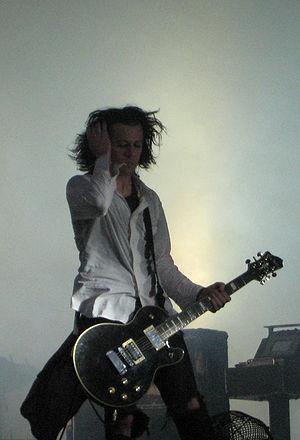
Nine Inch Nails est un projet américain de metal industriel fondée en 1988 par Trent Reznor à Cleveland, dans l'Ohio. Les performances en live contrastent avec les morceaux qui ont été enregistrés en studio : bien que c'est Reznor qui contrôle la direction musical de Nine Inch Nails en studio, il rassemble généralement un groupe de musiciens pour interpréter des chansons pour des tournées et d'autres concerts.
Aaron Wright North, né le 22 mars 1979, est ex-membre de Nine Inch Nails.